Lichen

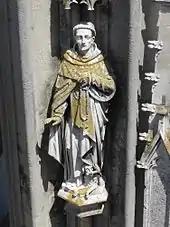
Lichens on a limestone statue on a tower of Regensburg Cathedral

Structures involved in reproduction often appear as discs, bumps, or squiggly lines on the surface of the thallus. Though it has been argued that sexual reproduction in photobionts is selected against, there is strong evidence that suggests meiotic activities (sexual reproduction) in "Trebouxia". Many lichen fungi reproduce sexually like other fungi, producing spores formed by meiosis and fusion of gametes. Following dispersal, such fungal spores must meet with a compatible algal partner before a functional lichen can form.